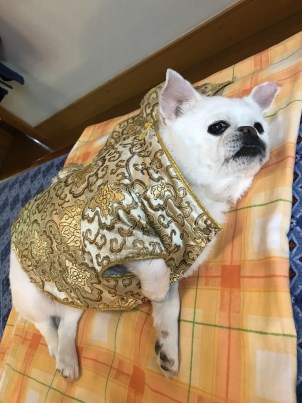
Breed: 3336-n000121-chinese_rural_dog